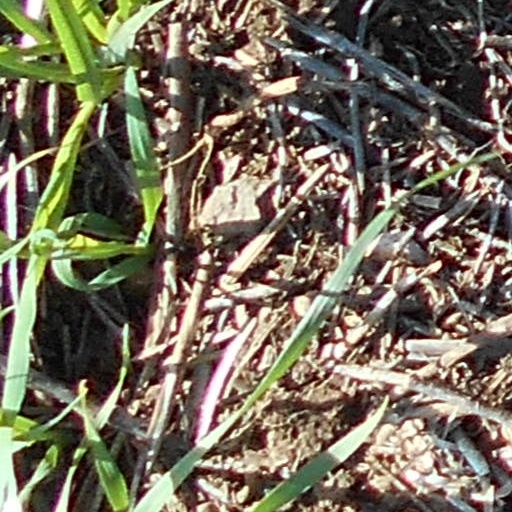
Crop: wheat